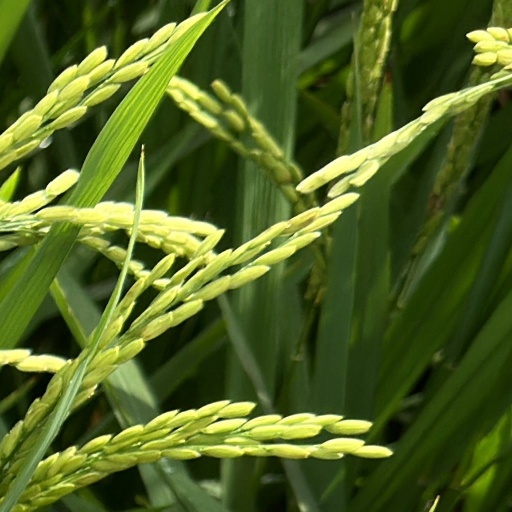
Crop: rice